Operation Stonewall

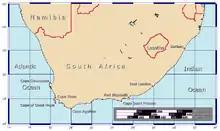

After sailing from Japan, through the Pacific and the Indian Ocean to the Cape of Good Hope, blockade-runners kept radio silence and passed rearranging points at planned times. When a ship was due, U-boats and aircraft were barred from attacking merchant ships in a lane in the mid-Atlantic, to the north-east from a line level with the Canary Islands, east of the Azores and then east to Bordeaux. Escorts were laid on through the Bay of Biscay and the ships received occasional support further out from U-boats. After the cargo has been discharged, the ship was re-fitted for the next journey.